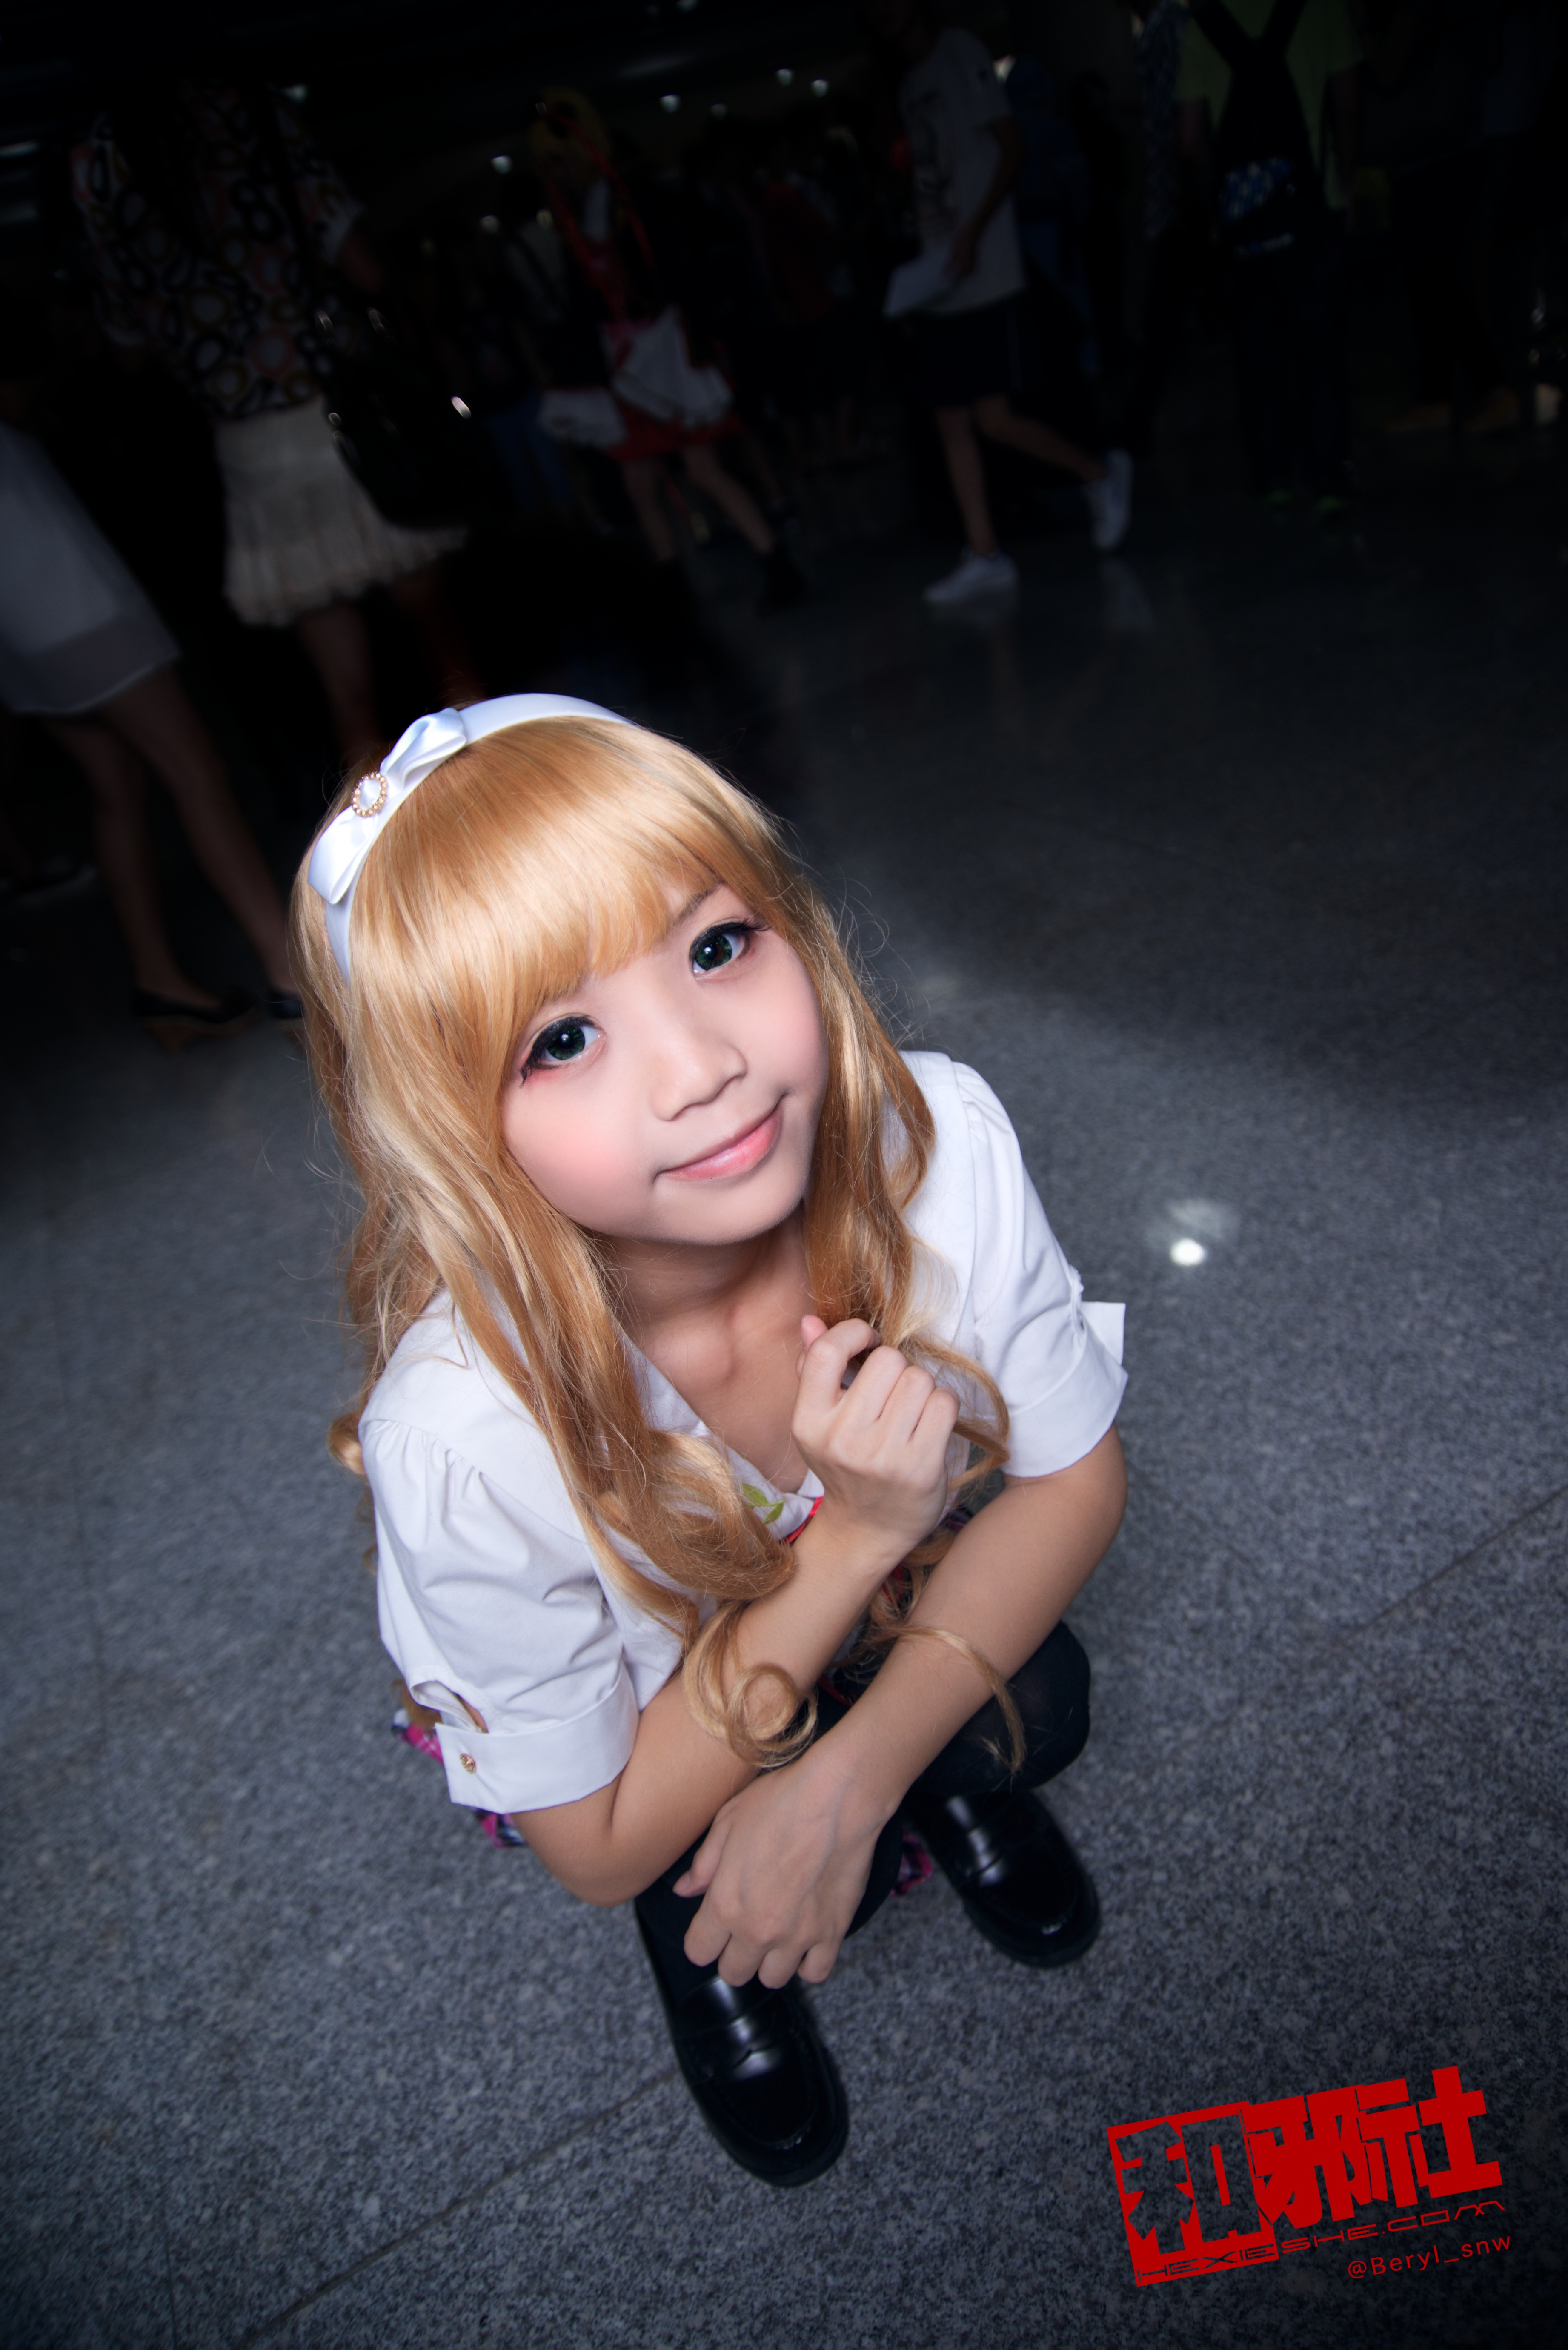
person, girl, hair, photography, cute, leg, model, fashion, clothing, lady, hairstyle, cosplay, girls, dress, beauty, canton, blond, costume, china, anime, comic, comiccon, guangzhou, acg, cos, nightclub, photo shoot